Nina Novak

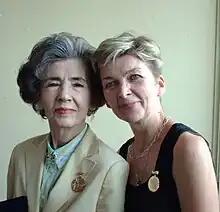
Novak (on left) in May 1998

Nina Novak (23 March 1923 – 15 March 2022) was a Polish prima ballerina, choreographer, ballet director, and dance teacher.